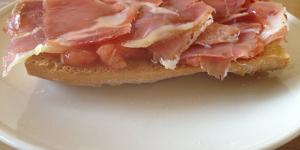
pan con tomate y jamon serrano